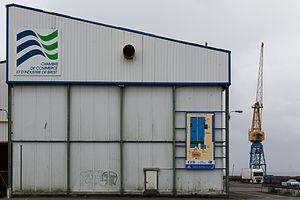
La chambre de commerce et d'industrie métropolitaine Bretagne Ouest est la CCI du département du Finistère. Elle est issue de la fusion des CCI de Brest, Morlaix et Quimper. Établissement public administratif de l'État, elle est rattachée à la chambre de commerce et d'industrie de région Bretagne. Son siège est à Brest au 1 place du 19ᵉ RI. Elle dispose d'une antenne à Châteaulin.